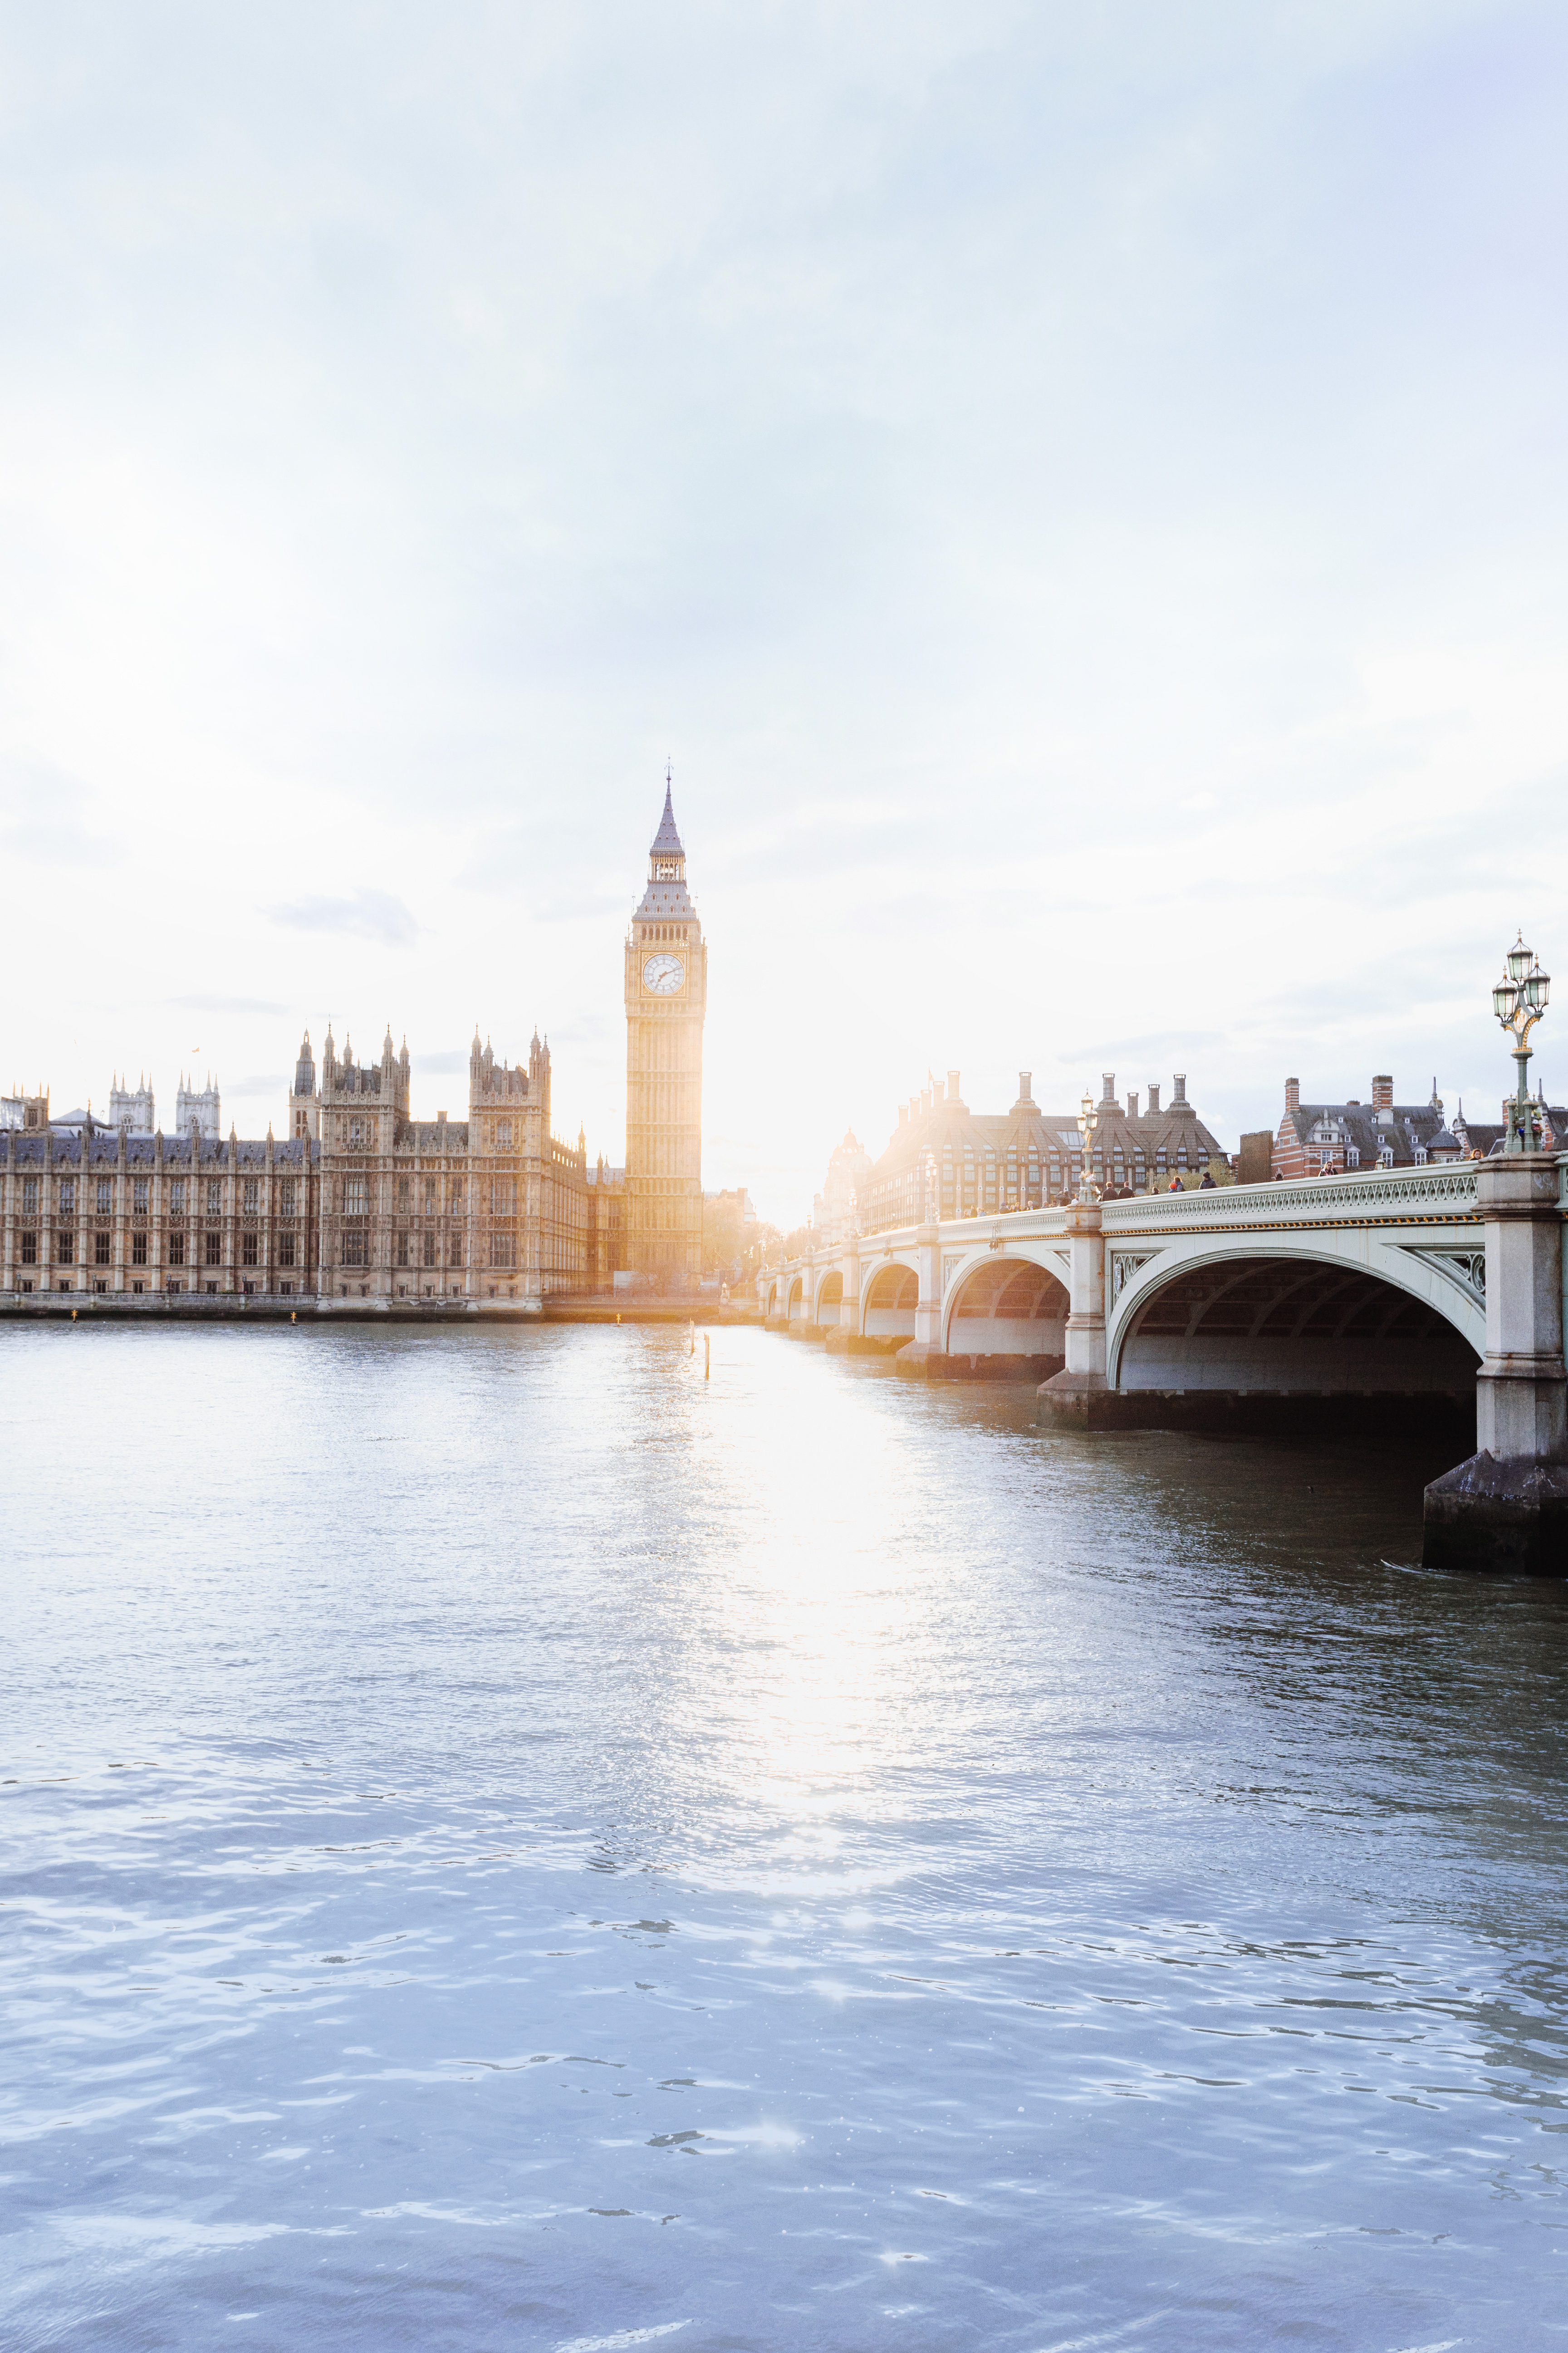
sea, water, bridge, morning, city, river, cityscape, vacation, reflection, tower, landmark, tourism, waterway